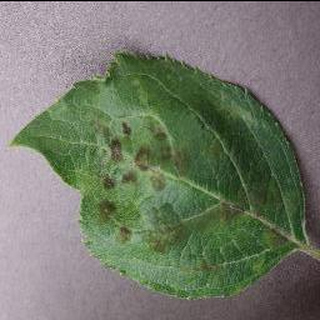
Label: apple_apple_scab